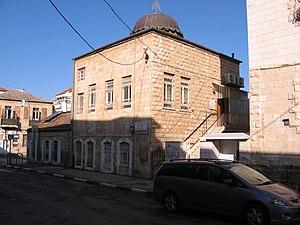
Cet article présente la liste de synagogues d'Israël.